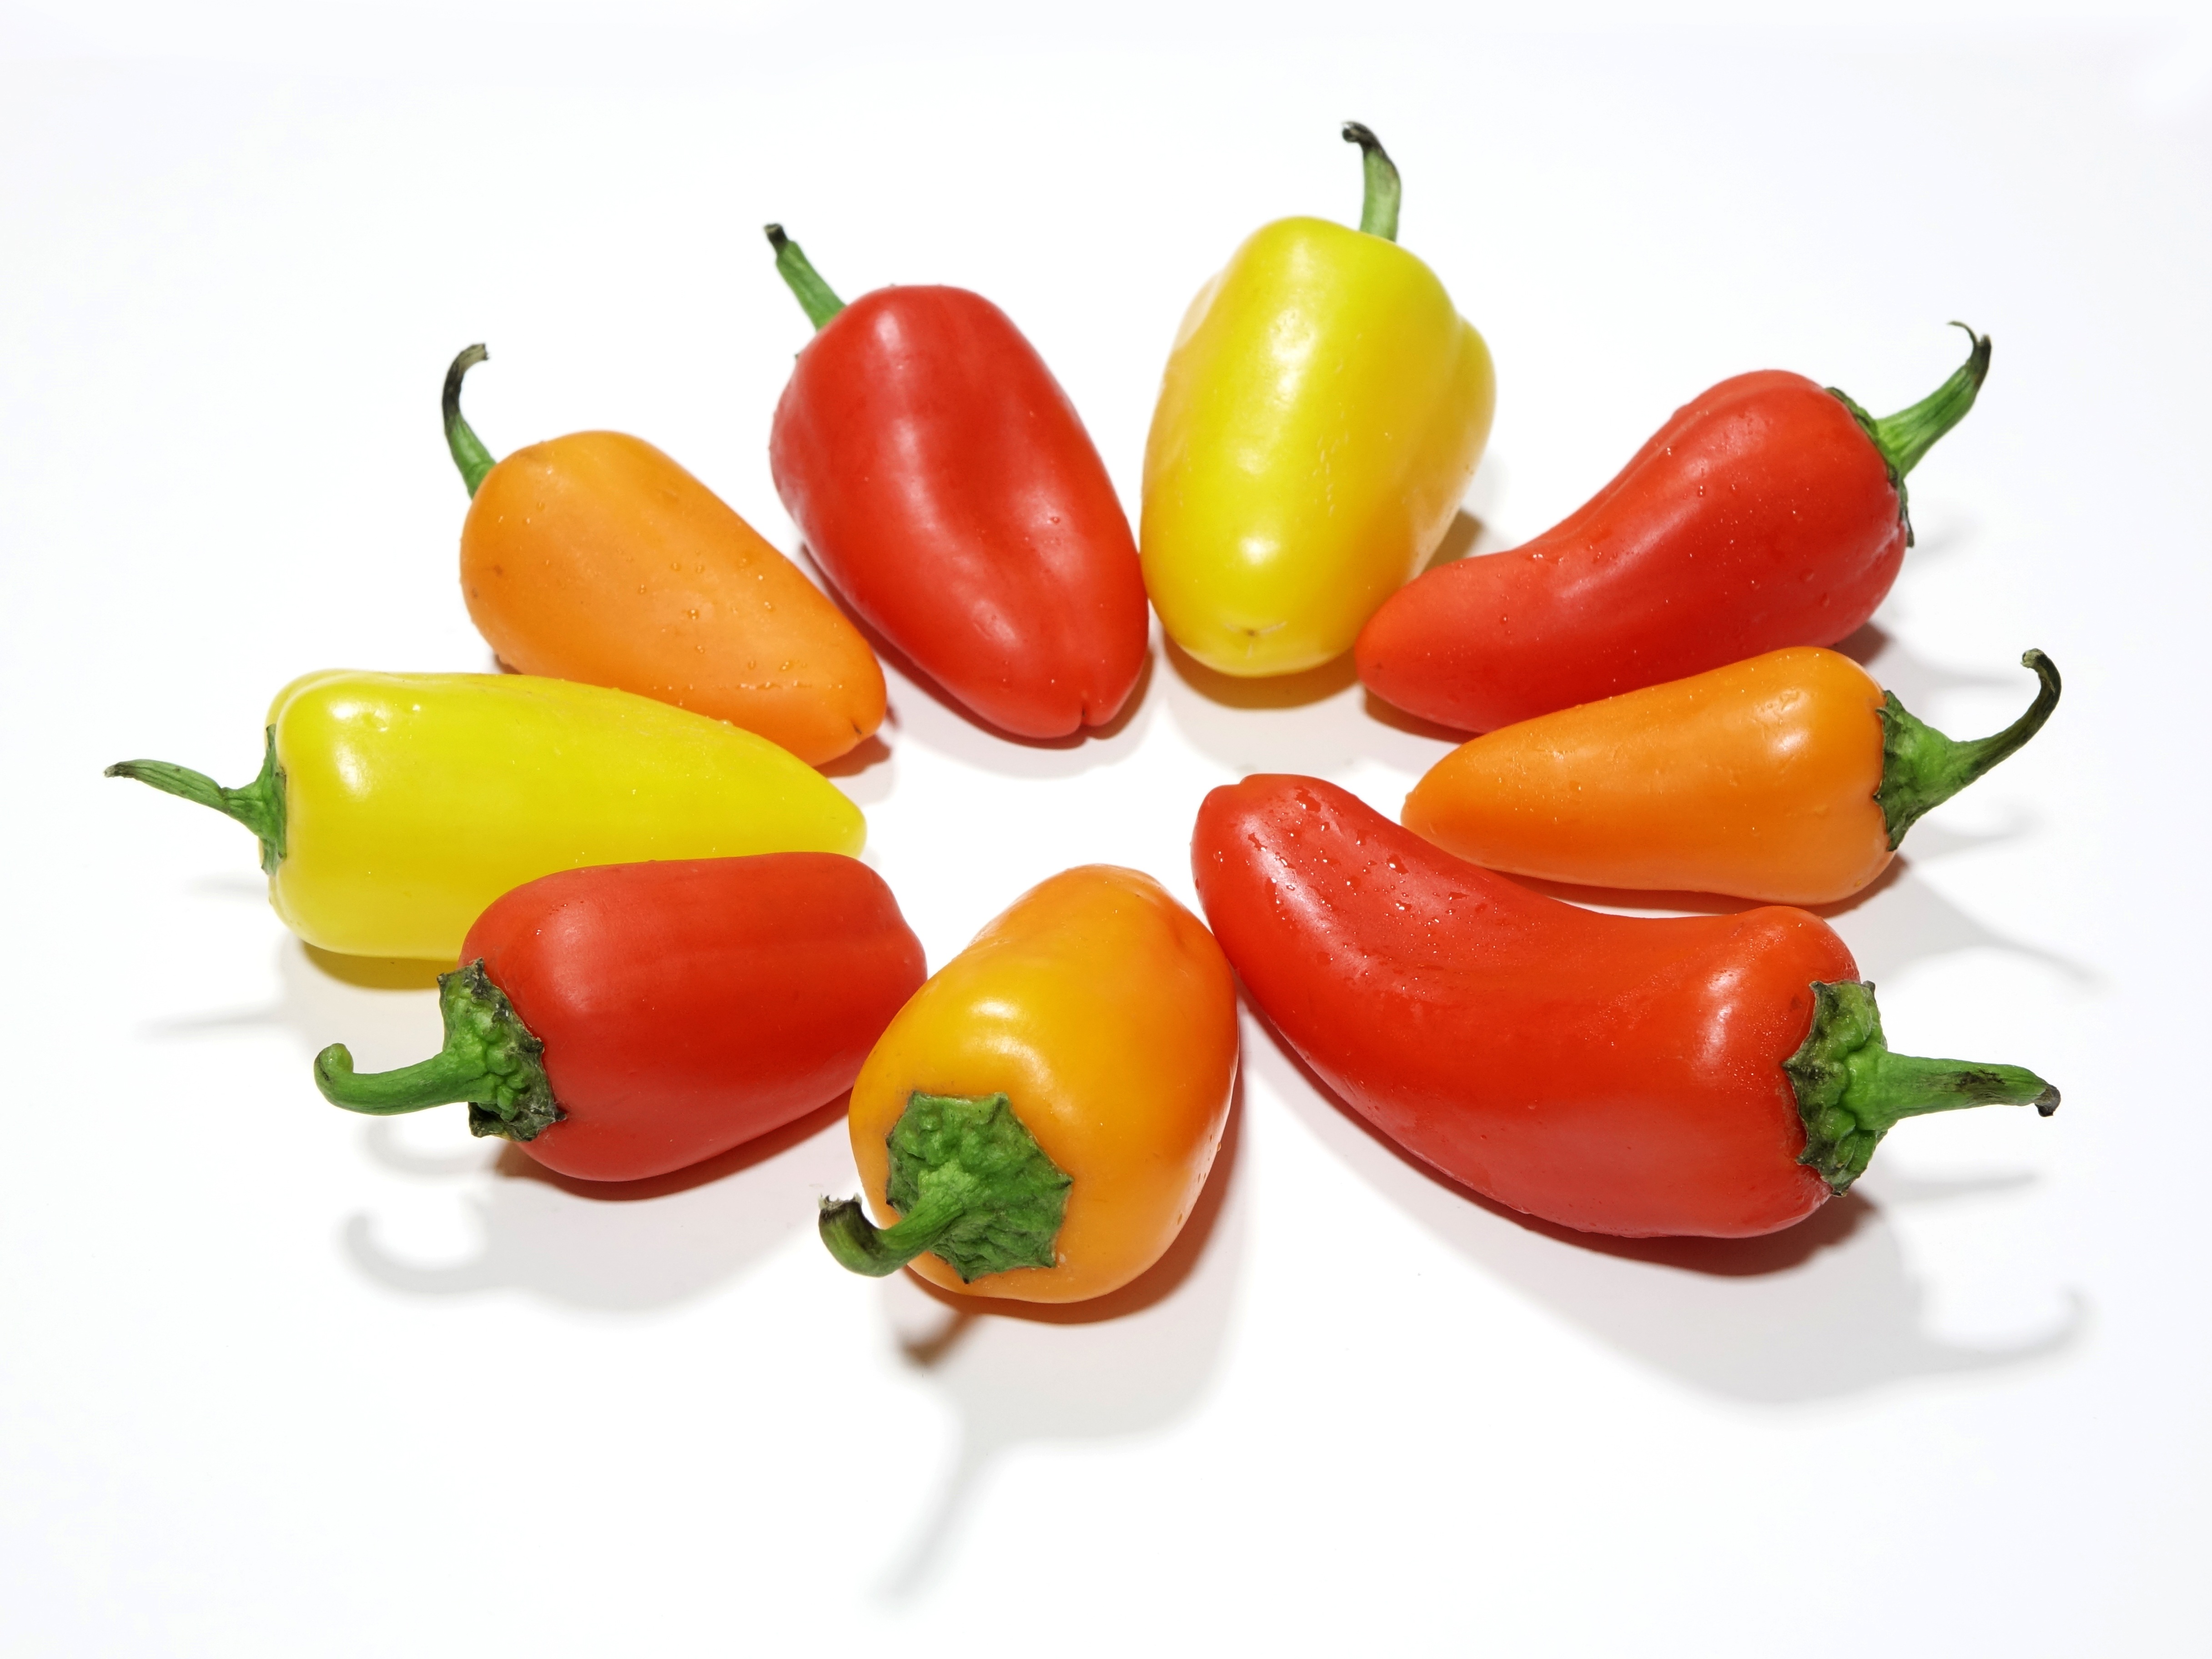
plant, food, salad, pepper, ingredient, produce, vegetable, colourful, fresh, colorful, healthy, hot, peppers, spicy, bell pepper, vegetarian, raw, vibrant, paprika, flowering plant, chili pepper, yellow pepper, cayenne pepper, land plant, peperoncini, bell peppers and chili peppers, pimiento, italian sweet pepper, red bell pepper, habanero chili